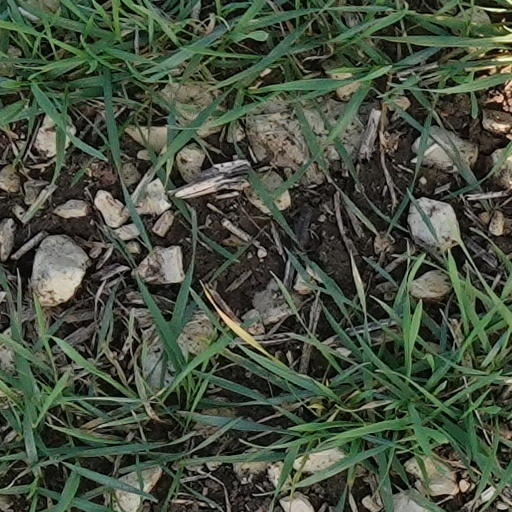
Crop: wheat